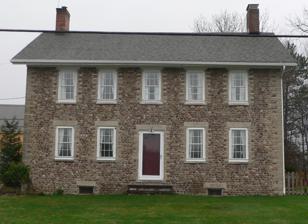
Building: Cole Cobblestone Farmhouse
Country: United States of America
Year built: 1832
Historic building in New York, United States United States historic place Cole Cobblestone Farmhouse U.S. National Register of Historic Places New York State Register of Historic Places Cole Cobblestone Farmhouse, seen from across Mile Square Road Show map of New York Show map of the United States Location 933 Mile Square Rd., Mendon, New York Coordinates 43°0′52″N 77°29′47″W / 43.01444°N 77.49639°W / 43.01444; -77.49639 Area 2.6 acres (1.1 ha) Built 1832 Architectural style Federal MPS Cobblestone Architecture of New York State MPS NRHP reference No. 96001394 NYSRHP No. 05509.000033 Significant dates Added to NRHP November 29, 1996 Designated NYSRHP October 16, 1996 Cole Cobblestone Farmhouse is a historic home located at Mendon in Monroe County, New York . It is a Federal style cobblestone farmhouse built about 1832. It is constructed of medium-sized field cobbles and is one of only 10 surviving cobblestone buildings in Mendon. It was listed on the National Register of Historic Places in 1996. References